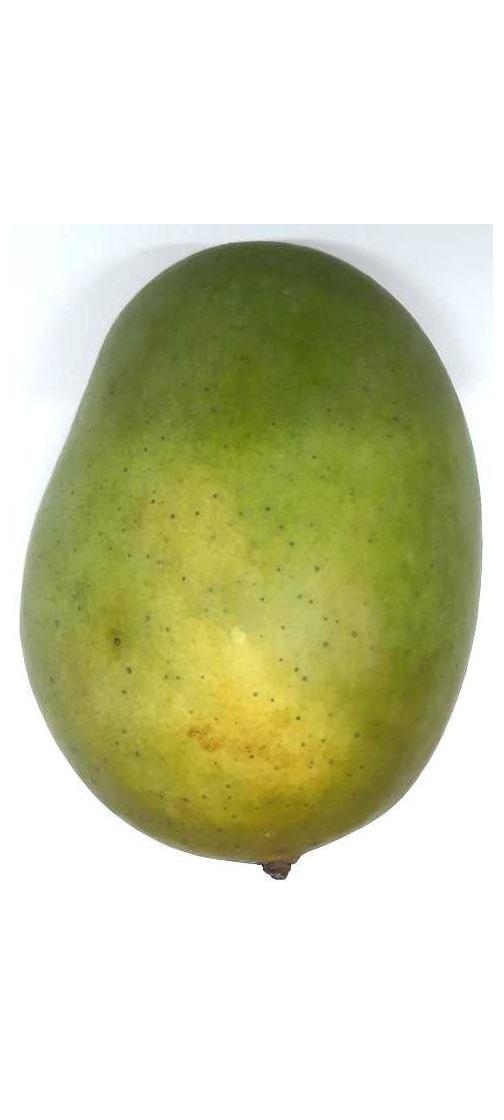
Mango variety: Langra